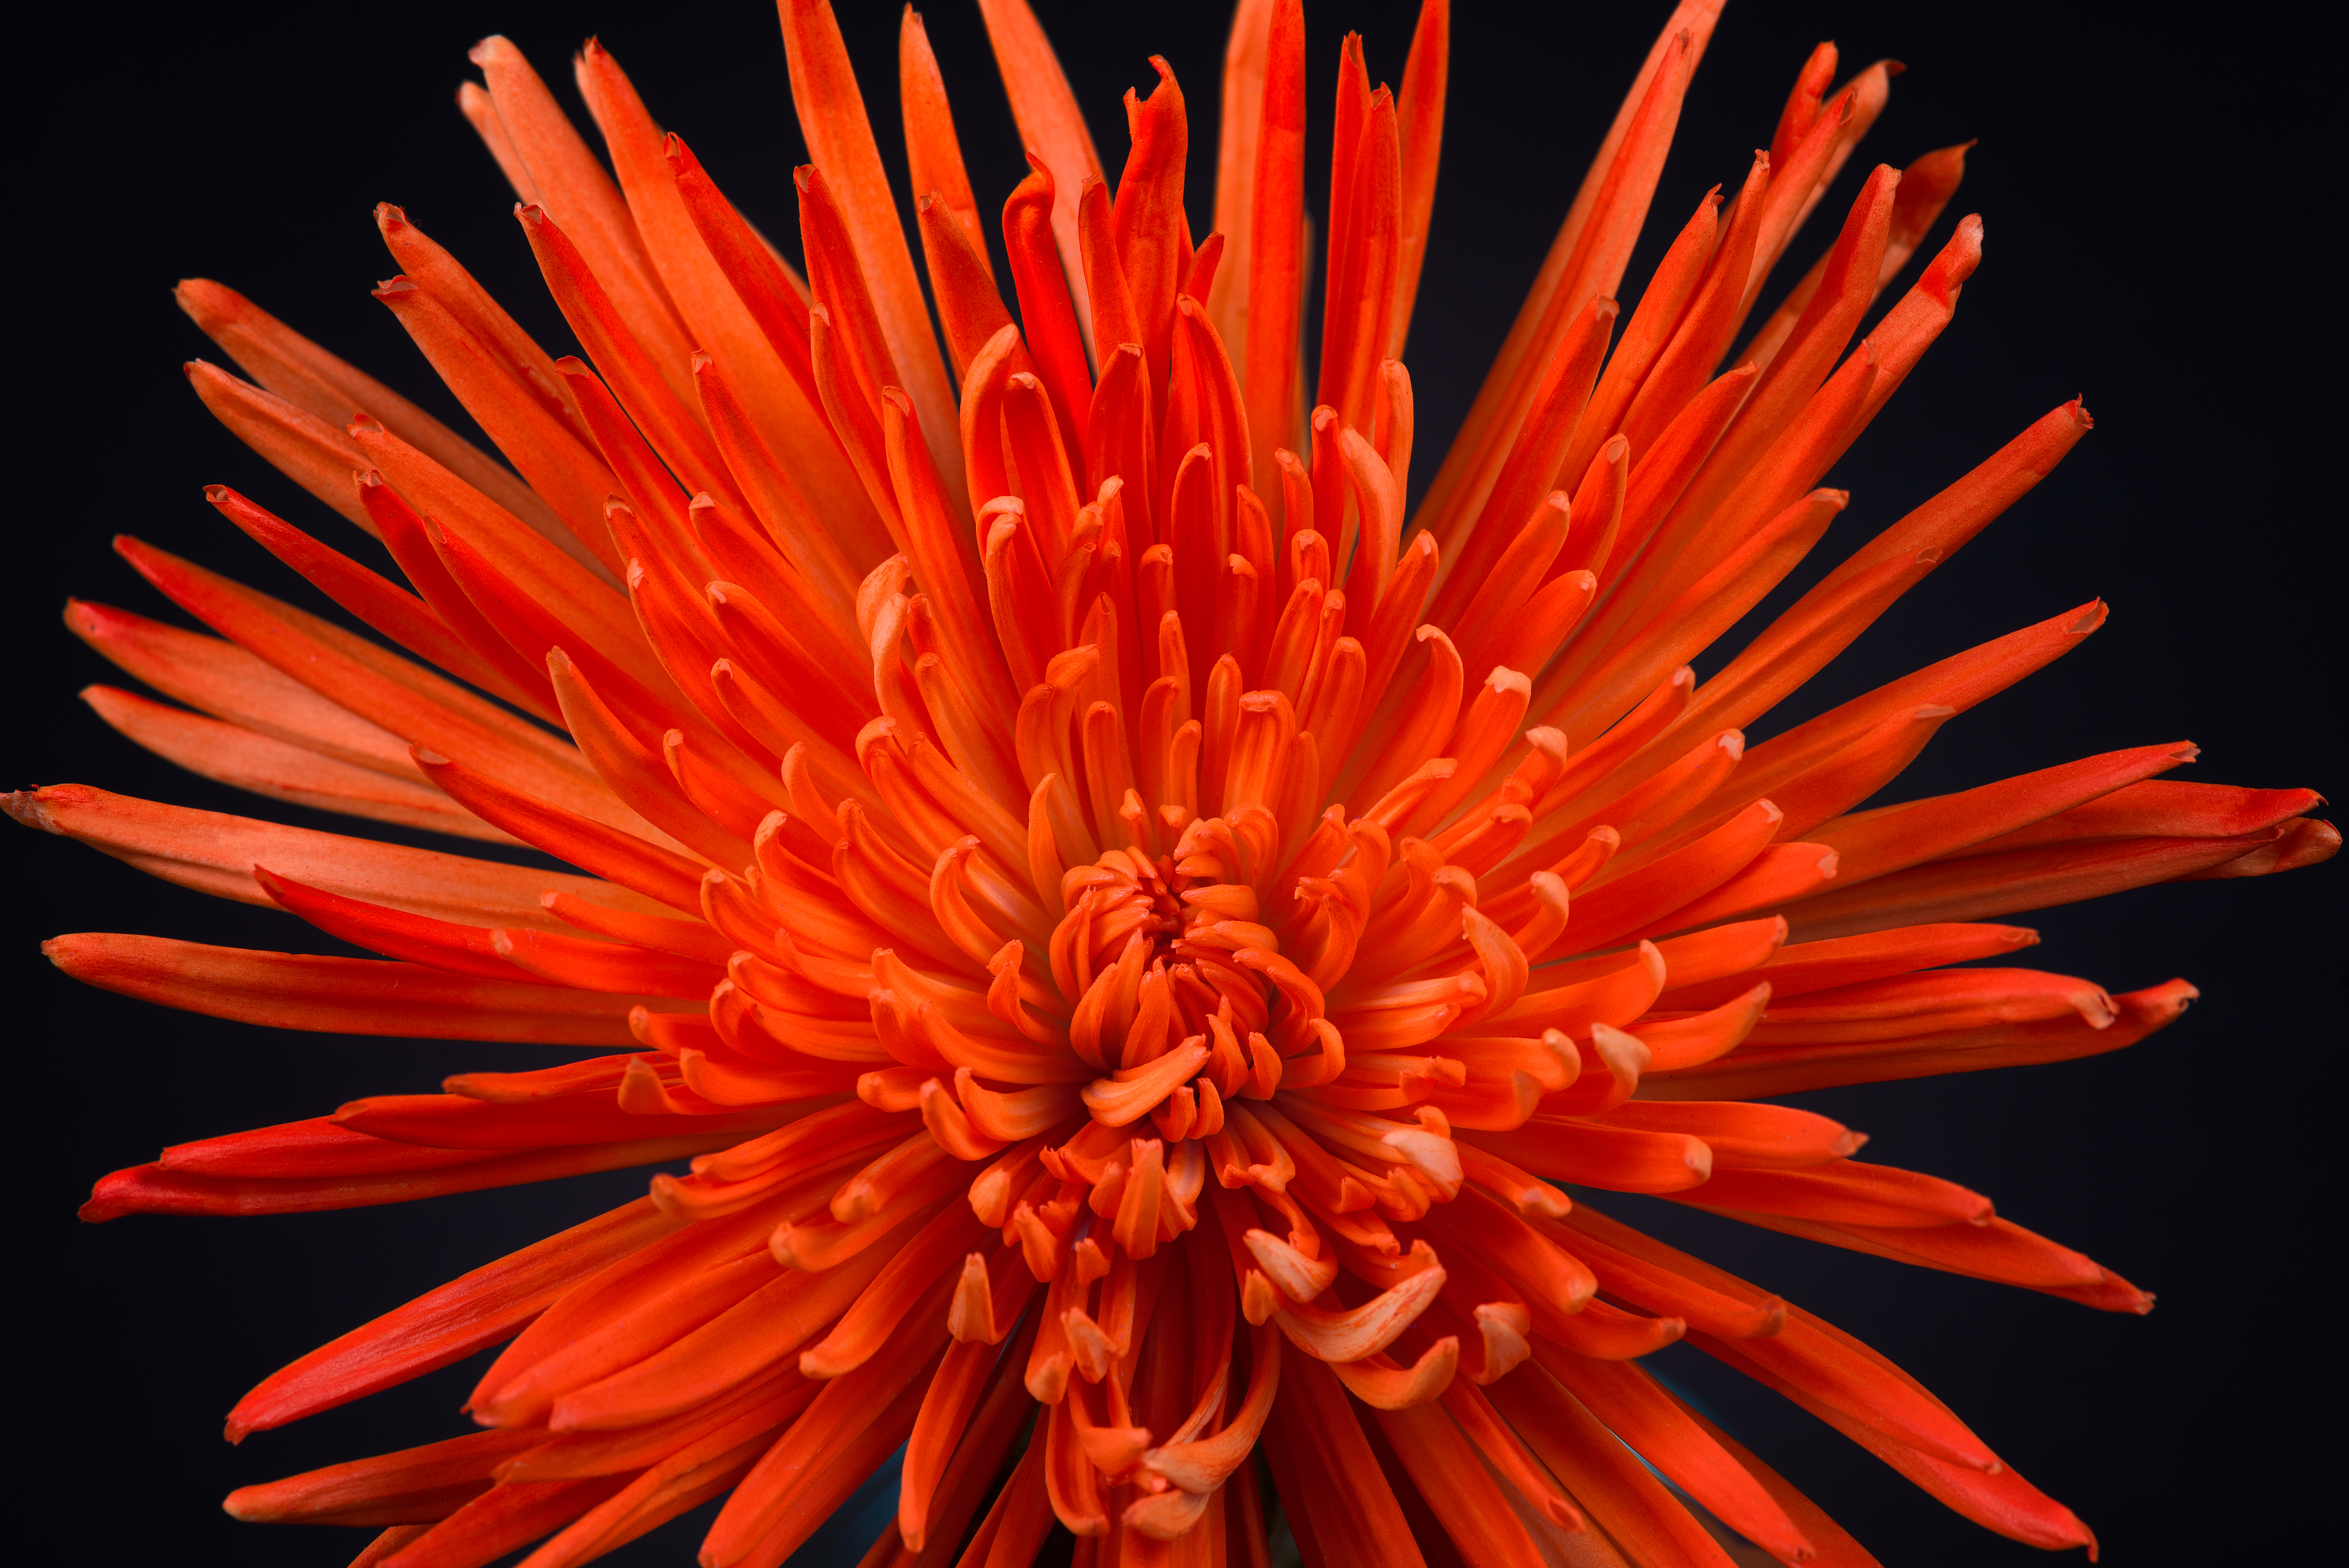
flower, orange, red, plant, close up, peach, torch lily, flowering plant, petal